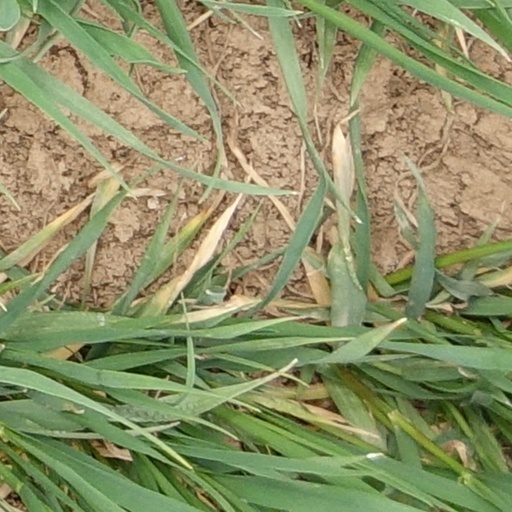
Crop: wheat